Aref al-Dajani

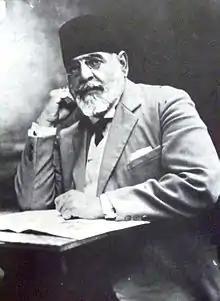

Aref Basha al-Dajani (1856 – April 14, 1930) was an Arab Palestinian politician who served as mayor of Jerusalem in 1917–1918.